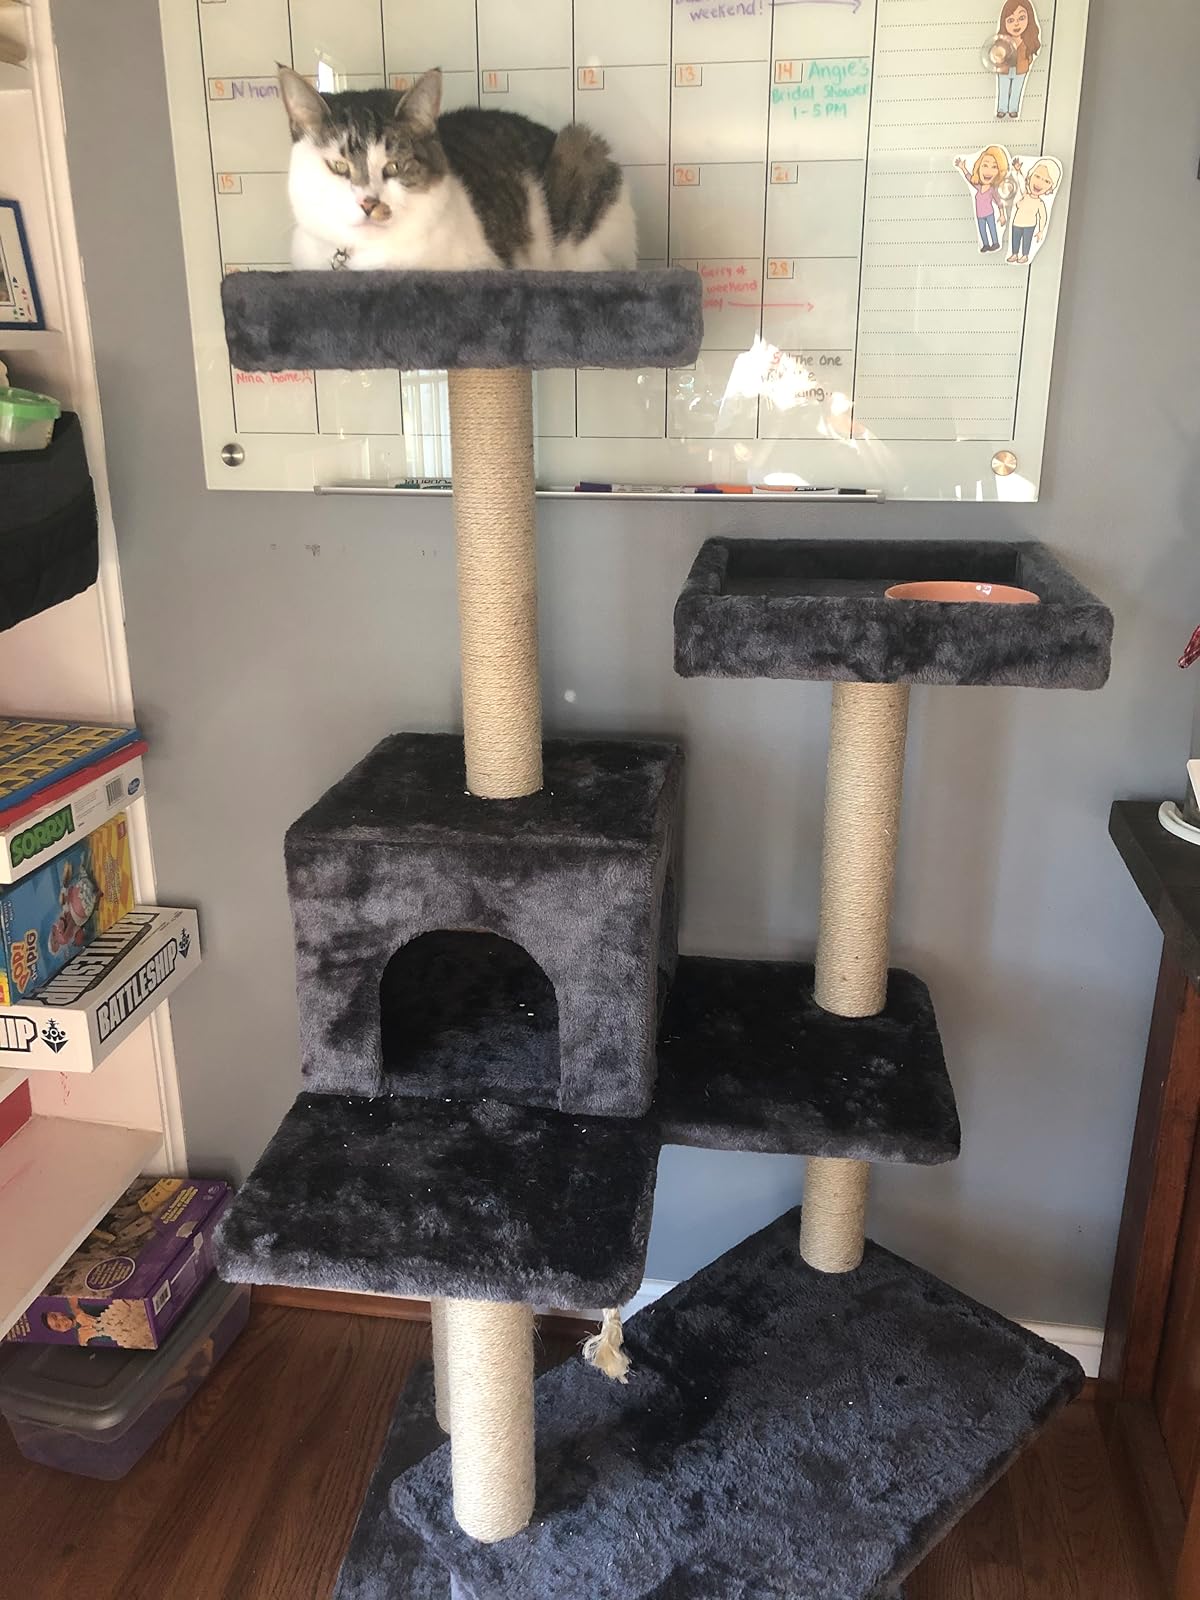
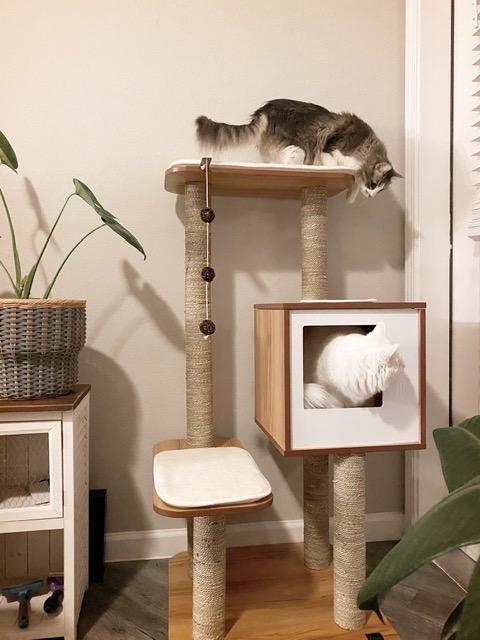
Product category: items_cat tree
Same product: no